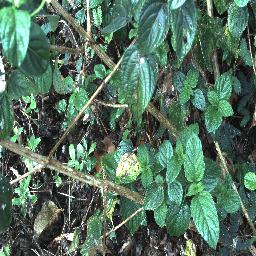
Label: lantana